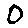
Label: 0